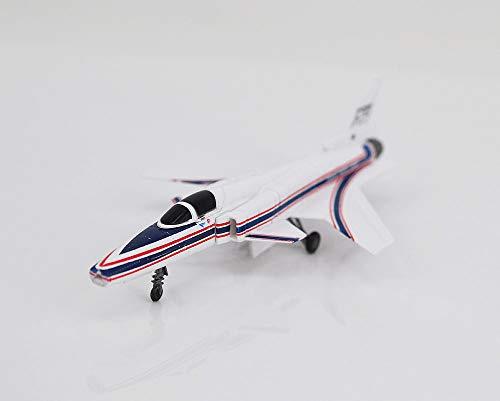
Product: FloZ Dragon Grumman X-29 1/144 diecast Plane Model Aircraft
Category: Toys & Games | Hobbies | Models & Model Kits | Pre-Built & Diecast Models | Aircraft
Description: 1:144 Scale Historical Aircraft.
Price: $15.18
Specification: ProductDimensions:4x2.2x1.2inches|ItemWeight:5.6ounces|ShippingWeight:5.6ounces(Viewshippingratesandpolicies)|DomesticShipping:ItemcanbeshippedwithinU.S.|InternationalShipping:Thisitemisnoteligibleforinternationalshipping.LearnMore|ASIN:B005ZA1OA0|Itemmodelnumber:DRW-51024|Manufacturerrecommendedage:14yearsandup